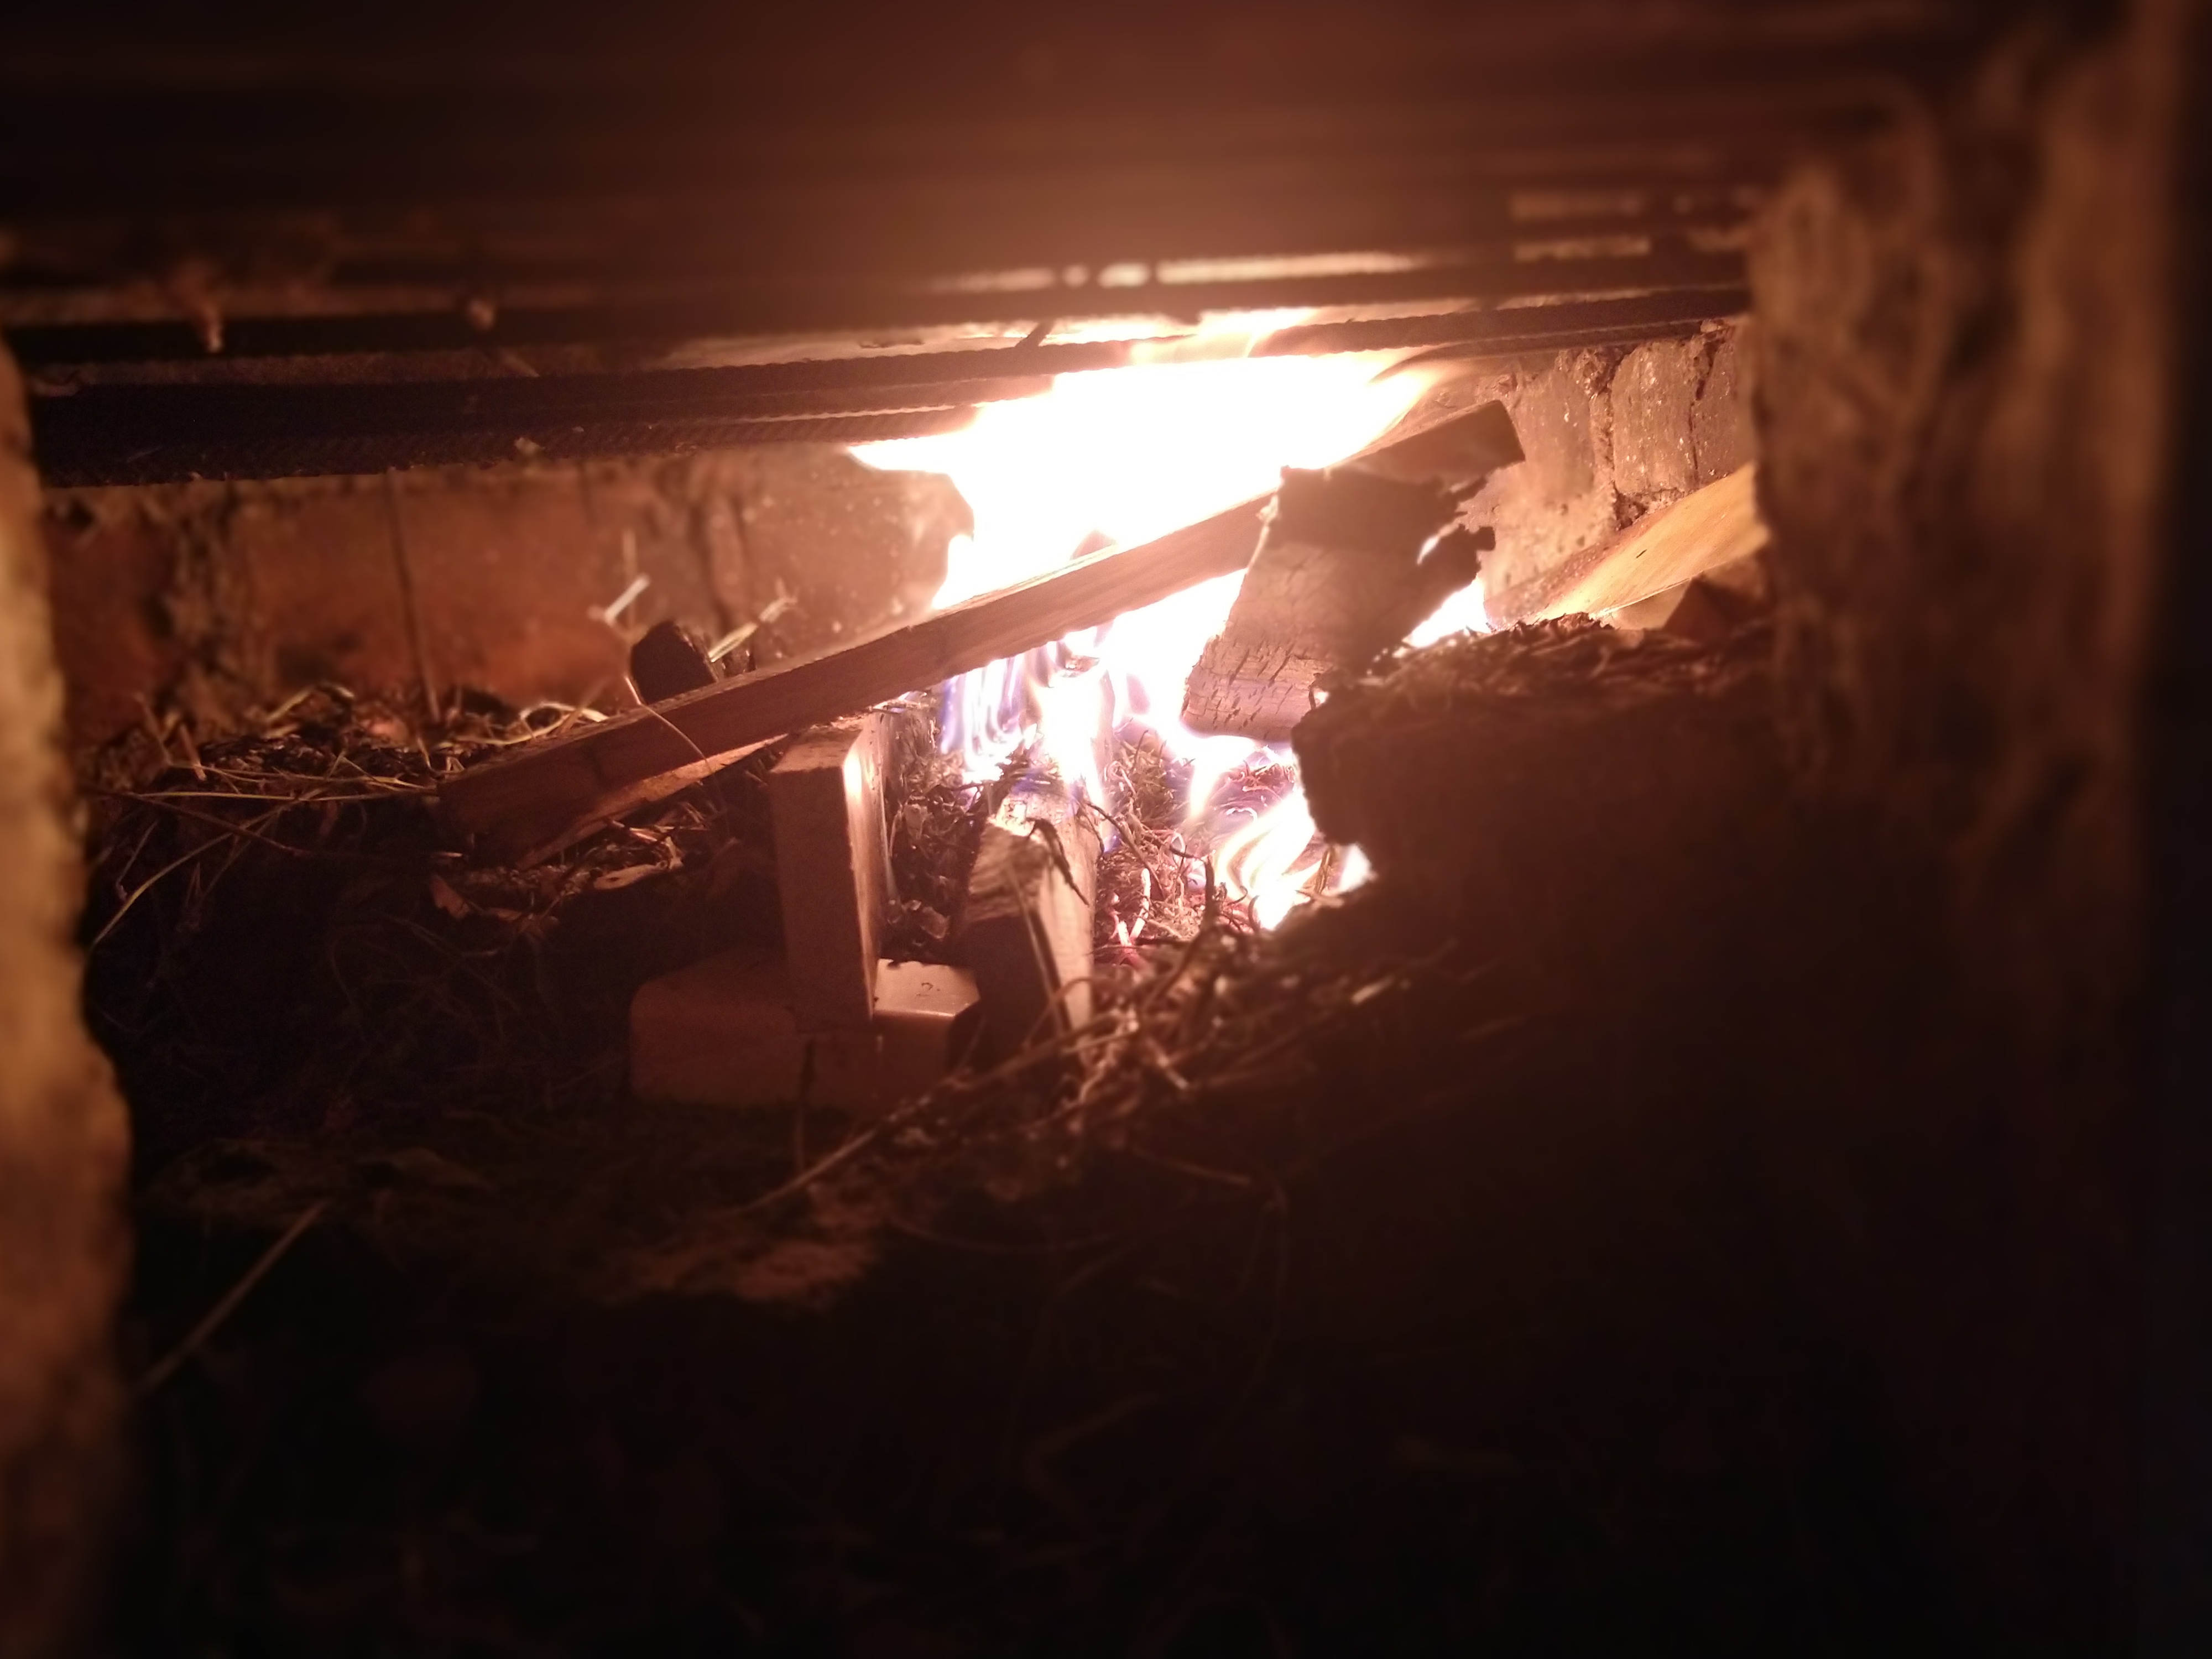
natural, heat, fire, sky, flame, room, hearth, house